Kenny Wallace

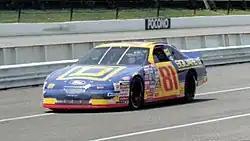
Wallace drivng for FILMAR Racing at Pocono Raceway in 1997.

In 1993, Wallace moved up to the Winston Cup Series full-time, driving the No. 40 Dirt Devil Pontiac Grand Prix for SABCO Racing. The team got a considerable amount of television time as the team was featured on the TV show "What Would You Do?". He had three Top 10's and finished 23rd in points, but lost his ride at the end of the season. He returned to the Busch Series to drive the No. 8 TIC Financial Systems Ford for FILMAR Racing. He earned up three wins and finished 4th in points. Towards the end of the season, he was hired by Robert Yates Racing to replace an injured Ernie Irvan in the Cup series. In 12 races, he finished in the Top 10 three times. In 1995, Wallace and FILMAR split time between the Cup and Busch Series. Wallace had one win with the Red Dog Ford in the Busch Series at Richmond, and made eleven starts in the Cup Series in the No. 81 car.